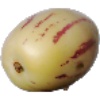
Label: Pepino 1